History of Asmara

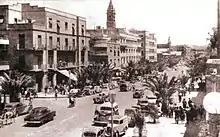
Viale Mussolini (today Harnet Avenue) in 1930s Asmara

After 1936, the cities in East Africa experienced a genuine building boom. As stormy as the city can be because of its location 2,350 meters above sea level, urban development did not take off anywhere else during the Africa Orientale Italiana project like it did in Asmara. The victory over Abyssinia represents a turning point in the history of Asmara, and the years up to 1941 were to become the Eritrean capital's most formative.